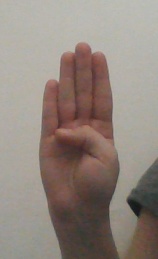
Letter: kaaf